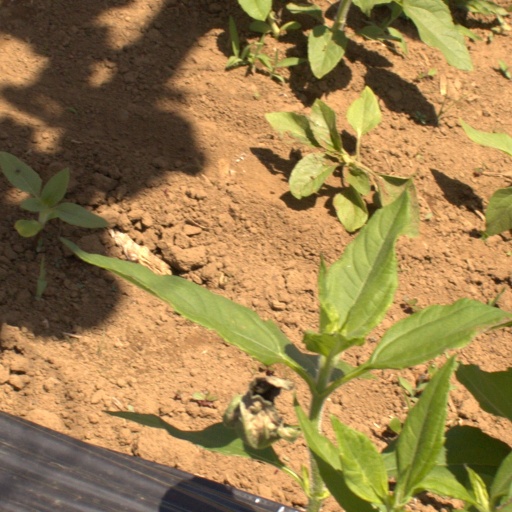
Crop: Jerusalem artichoke